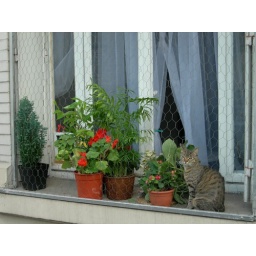
French kitty cat in window. House close to Mosquee de Paris